Estonian House

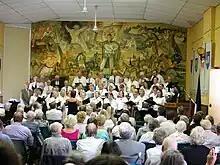
Celebration of Estonian Independence Day at the Sydney Estonian House

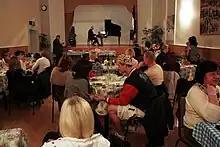
Mart Sander performing at the London Estonian House

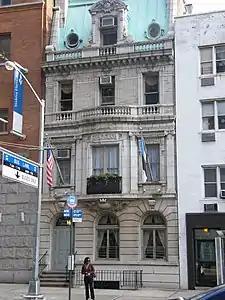
New York Estonian House

An Estonian House is a center of Estonian culture, usually overseas. Numerous Estonian Houses were set up after the Soviet occupation of Estonia led to tens of thousands of Estonian people fleeing the war and the occupation and settling overseas.